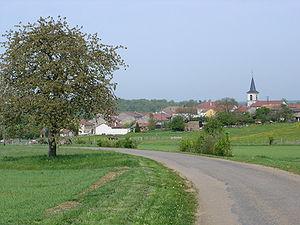
Rogéville est une commune française située dans le département de Meurthe-et-Moselle, en région Grand Est.
L'Esch est une rivière française du Grand Est qui coule dans les départements de la Meuse et de Meurthe-et-Moselle. C'est un affluent de la Moselle en rive gauche.